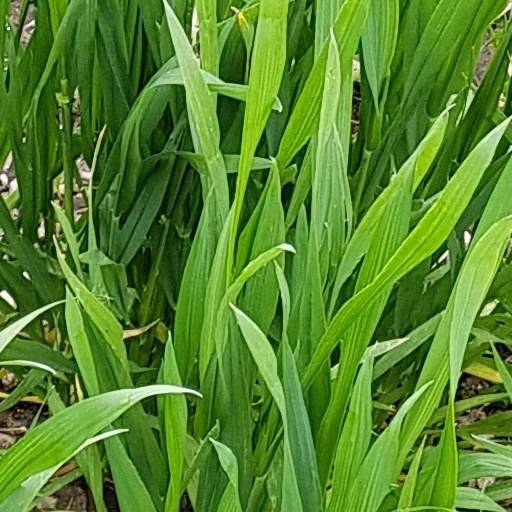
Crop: wheat